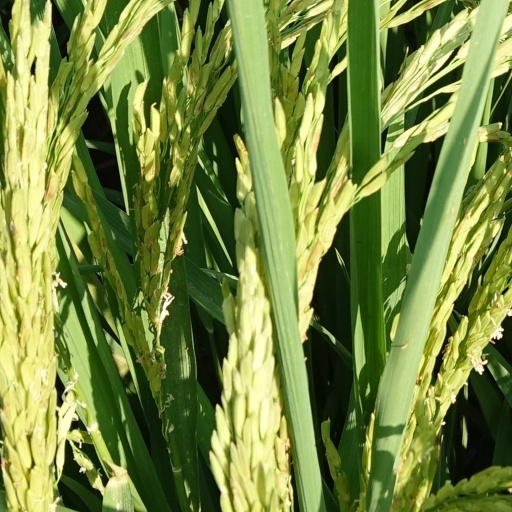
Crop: rice